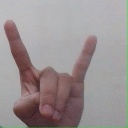
अक्षर: श